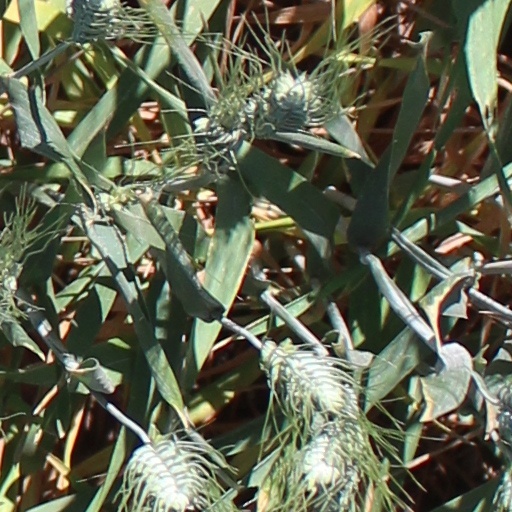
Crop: wheat